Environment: real
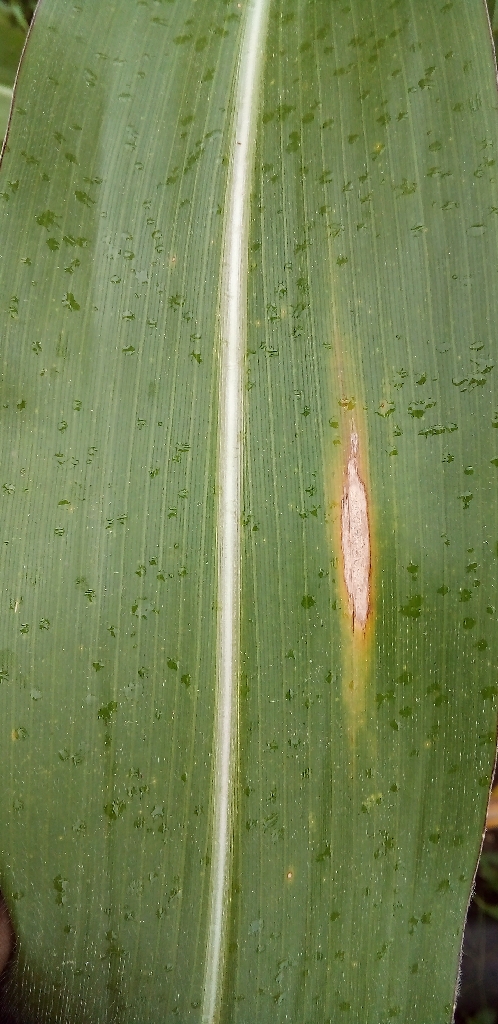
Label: northern_corn_leaf_blight